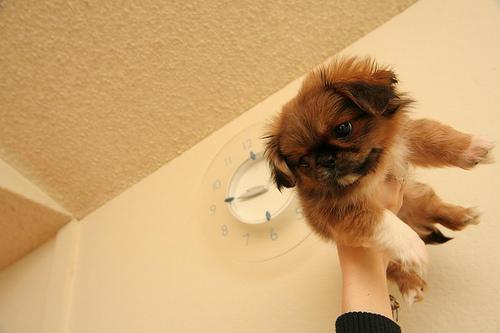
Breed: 480-n000125-Pekinese